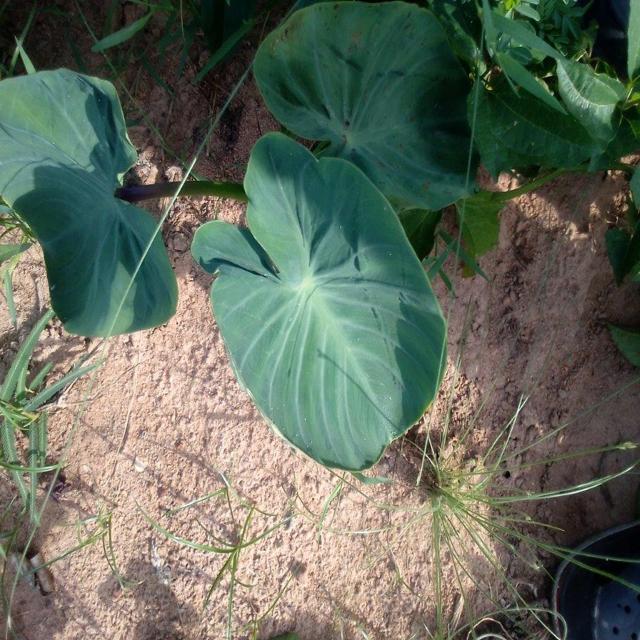
Label: Healthy